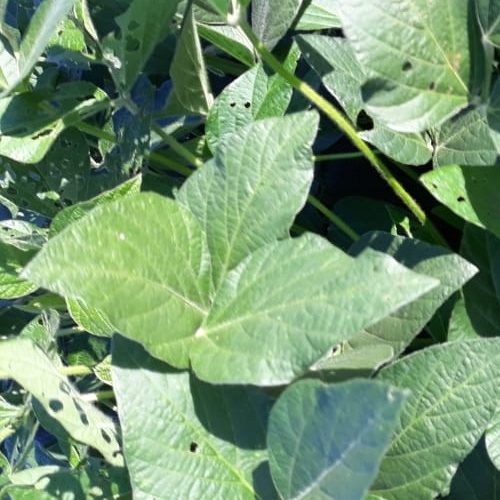
Label: Diabrotica_speciosa